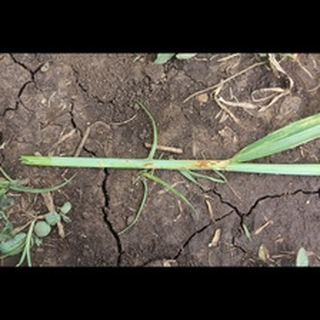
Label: wheat_black_rust